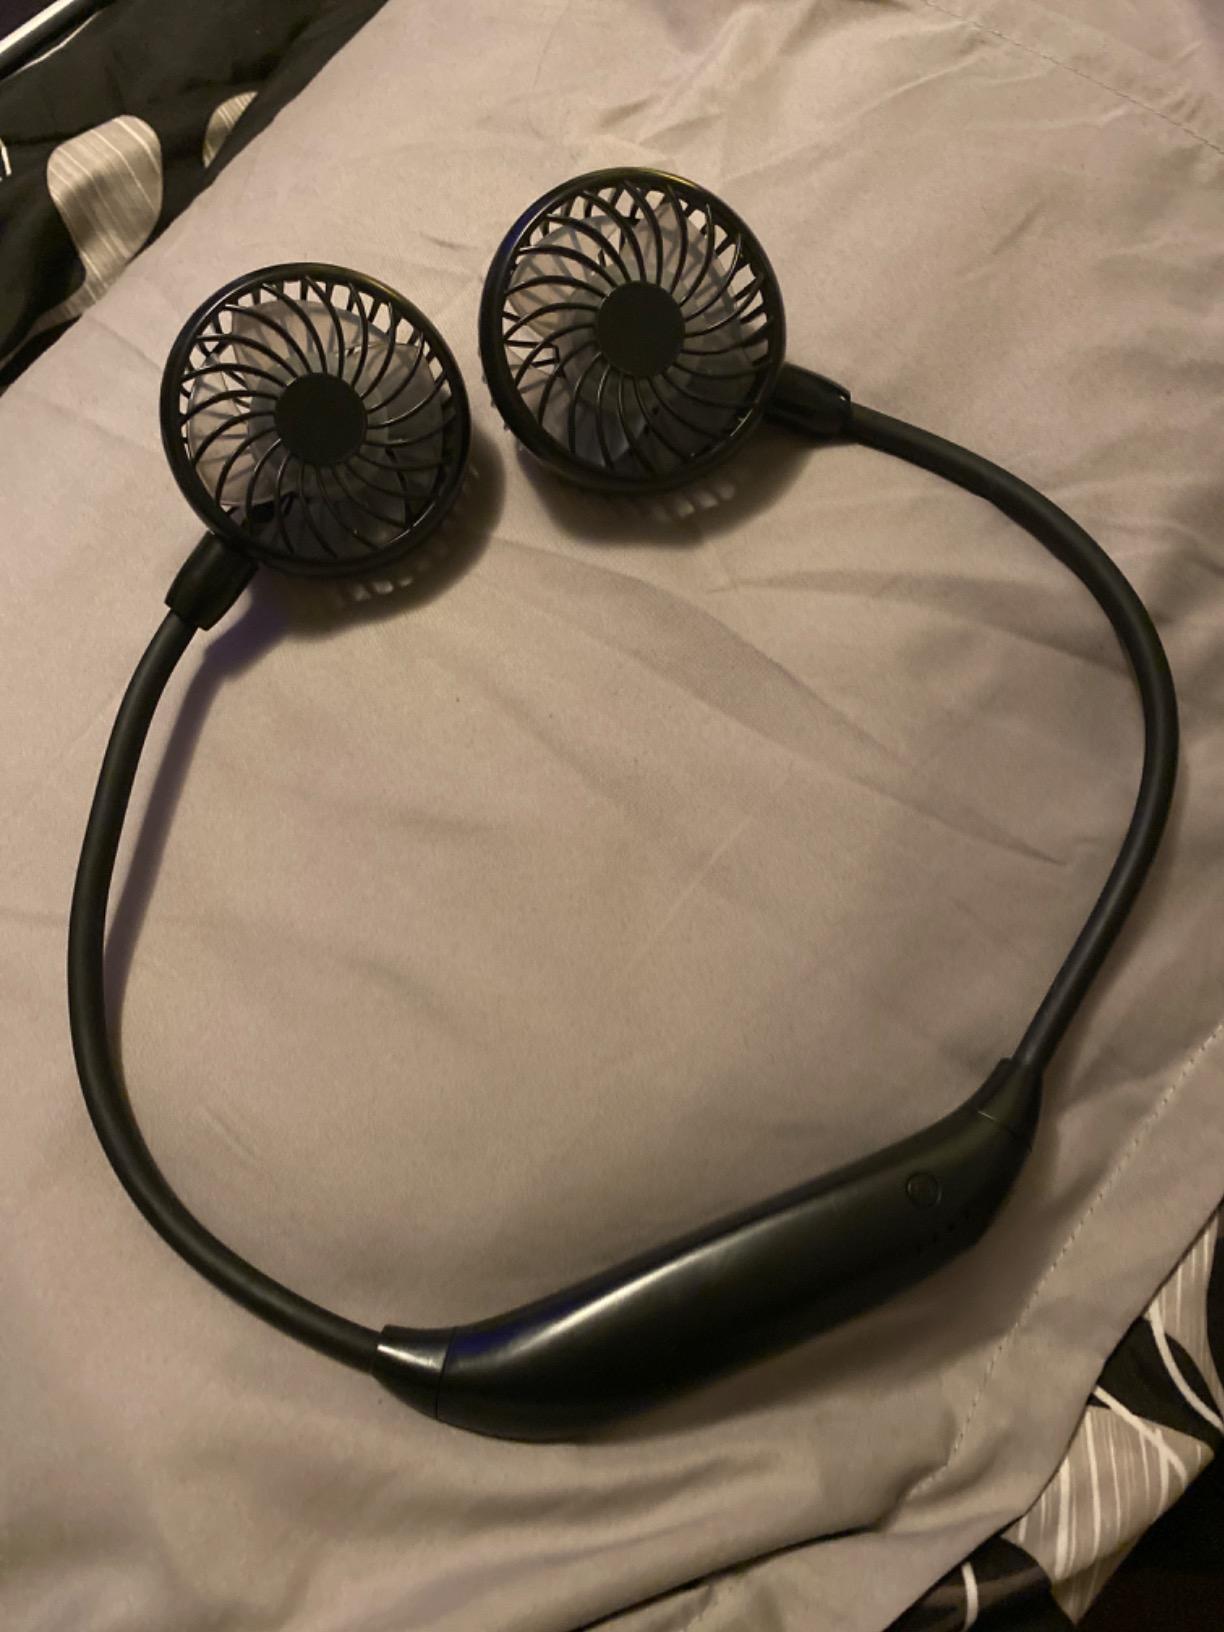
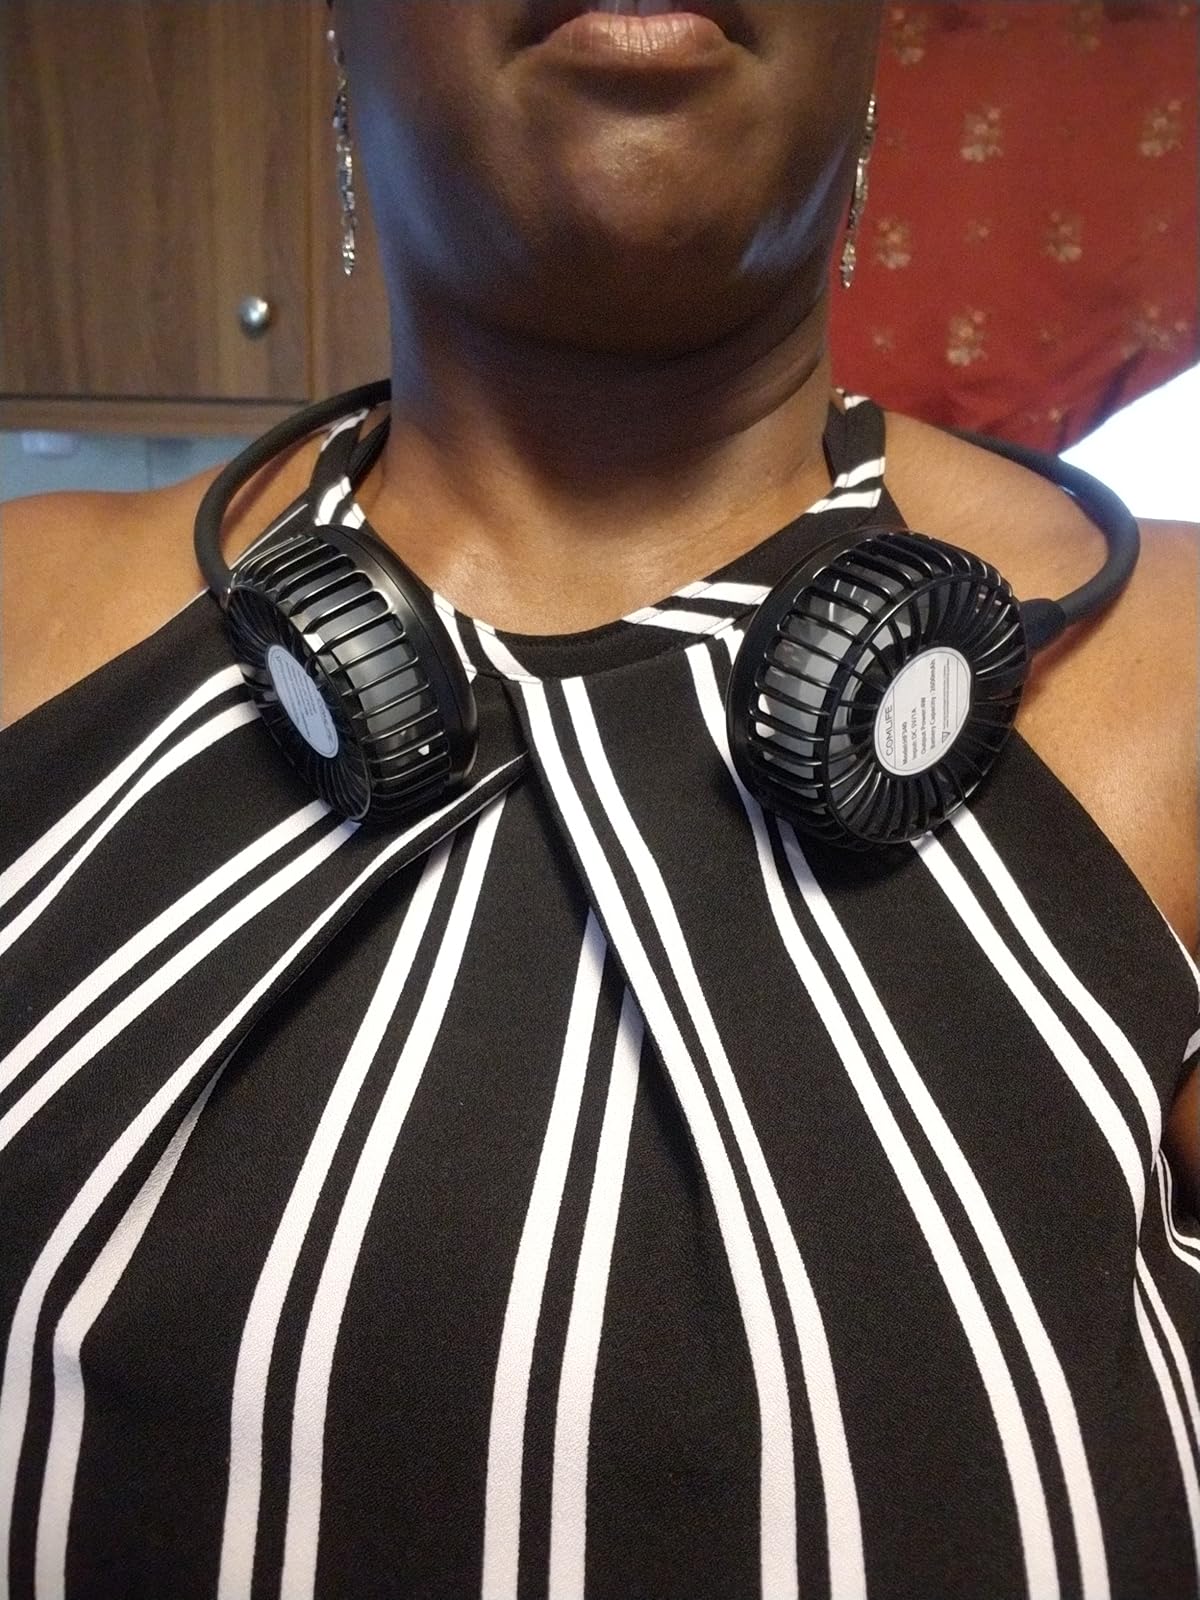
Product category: fan
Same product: yes